History of Montreal

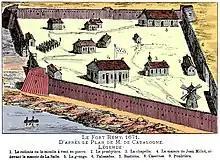
Fort Remy in 1671. An outpost erected west of Ville-Marie, the town saw its fortification as the war with the Iroquois threatened its survival.

Paul Chomedey de Maisonneuve was governor of the colony and on January 4, 1648, he granted Pierre Gadois (who was in his fifties) the first concession of land - some . In 1650, Grou family, the lineage of historian Lionel Groulx, arrived from Rouen, France, and established a land holding known as Coulée Grou which is today encompassed by the borough Rivière-des-Prairies–Pointe-aux-Trembles. In November 1653, another 140 Frenchmen arrived to enlarge the settlement.